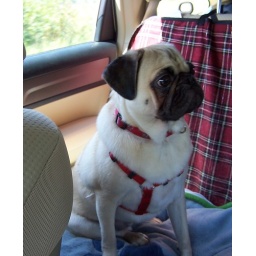
8 hours later, and he's still sitting like a good boy in the backseat.